Girlicious

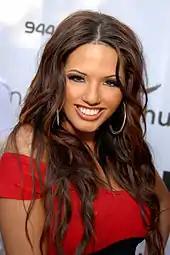
Mejia left the group with fellow member Sayers in 2011.

Natalie Nicole Mejia (born May 7, 1988) is from Diamond Bar, California. She was born in West Covina, California. Mejia is of Mexican and Cuban descent. Her musical idols are Janet Jackson and Jennifer Lopez. She attended Diamond Ranch High School and was a graduate for the Class of 2006. She studied dancing from the age of nine at the Millennium Dance Complex. She won her position in the group in the season finale along with Tiffanie Anderson, Chrystina Sayers and Nichole Cordova. Before Girlicious, she was a member of two musical groups: Cherri, of which she was a member from 2001 until 2003 and then Breathe, which formed in 2005 and disbanded in 2007. Breathe was an opening act for Sean Paul. After two albums with the group she announced her departure along with Sayers in February 2011. After leaving the band, she was due to join a new group but the project fell through as Randy Jackson decided to focus on "American Idol" and Mariah Carey's "new album".